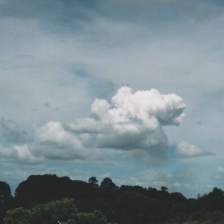
Cloud type: Cirrostratus